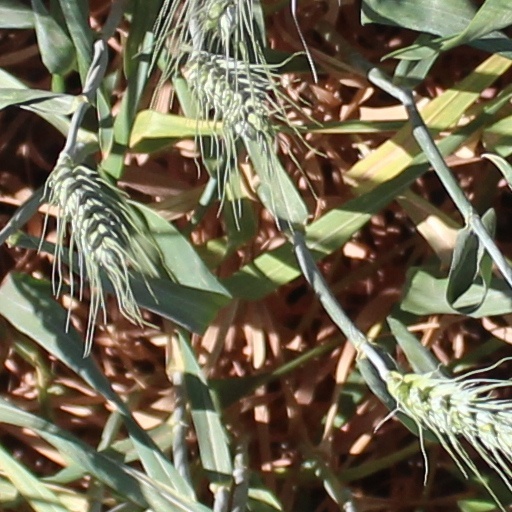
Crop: wheat